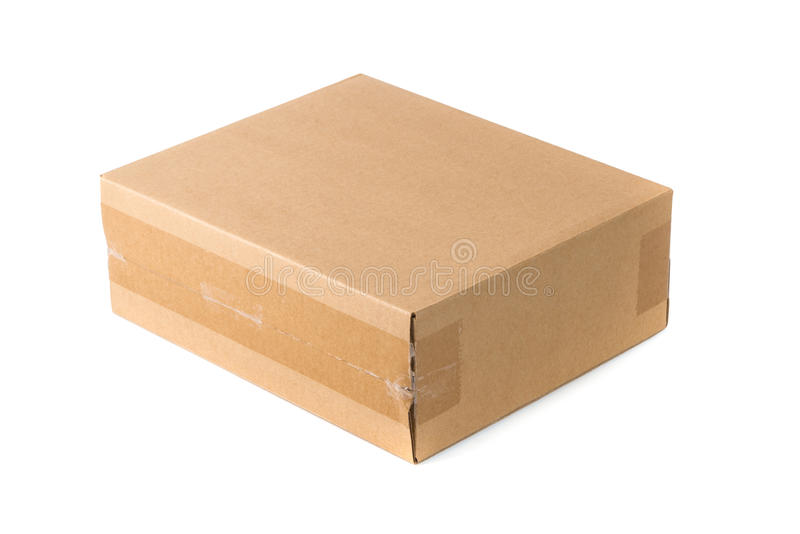
Label: cardboard